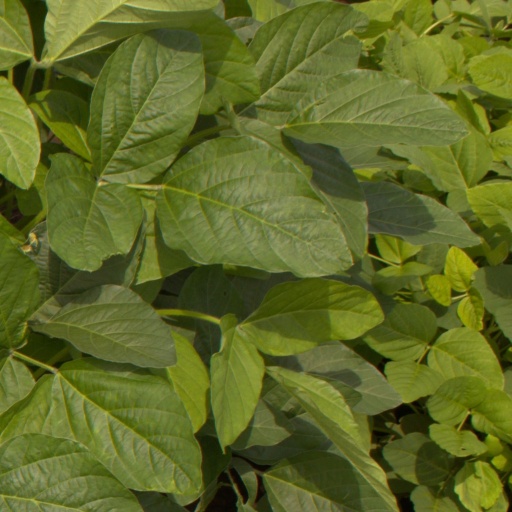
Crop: soybean